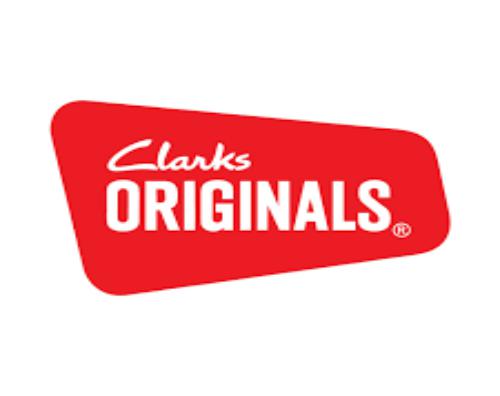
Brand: Clarks
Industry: Clothes